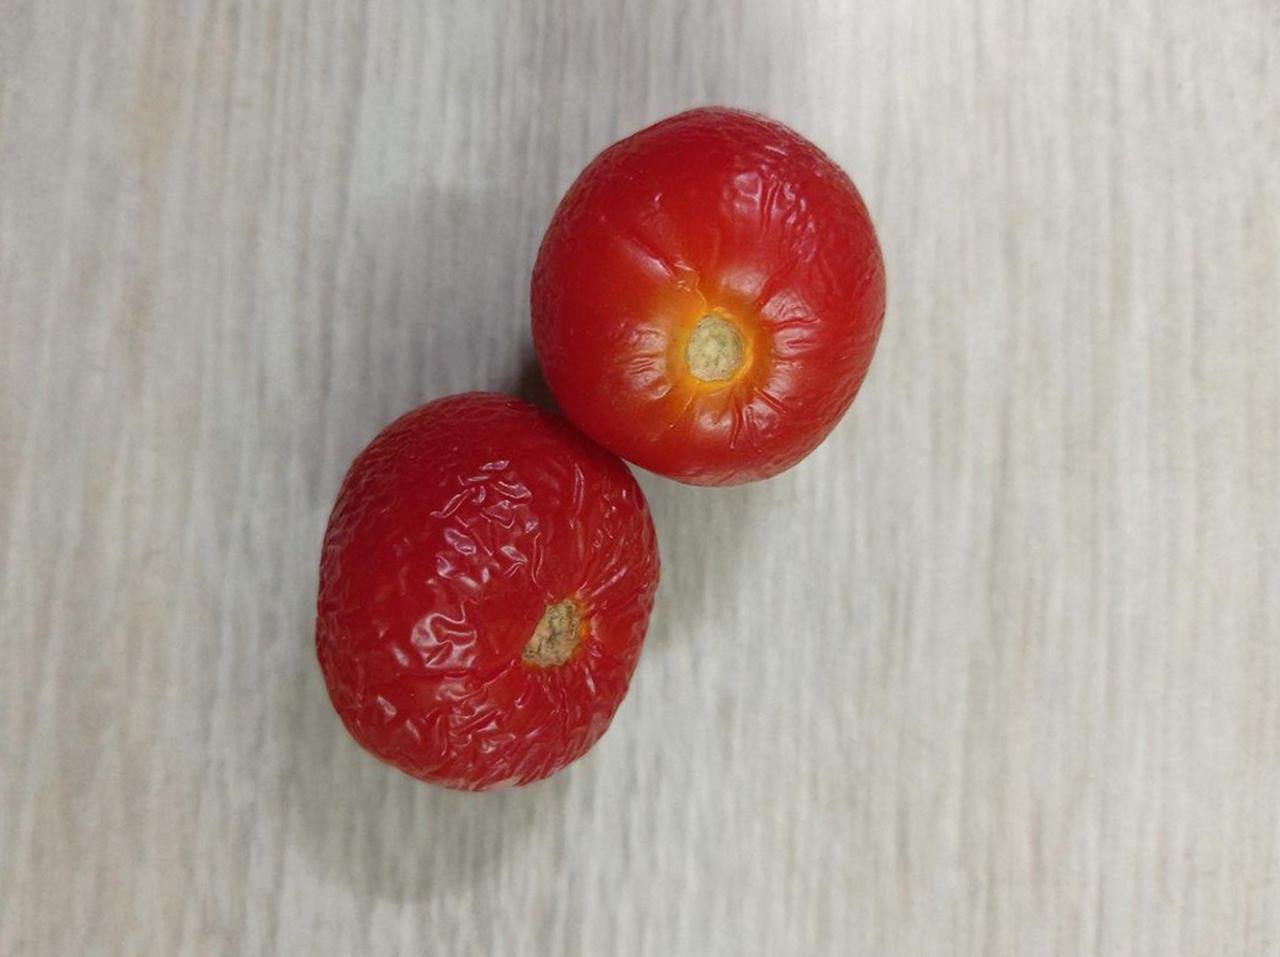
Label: Rotten